Marcin Nowak (volleyball)

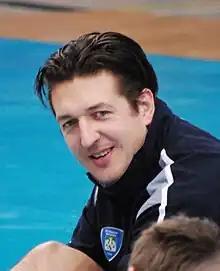
Marcin Nowak in 2011

Marcin Nowak (born 17 October 1975) is a Polish volleyball player. He competed in the men's tournament at the 1996 Summer Olympics.